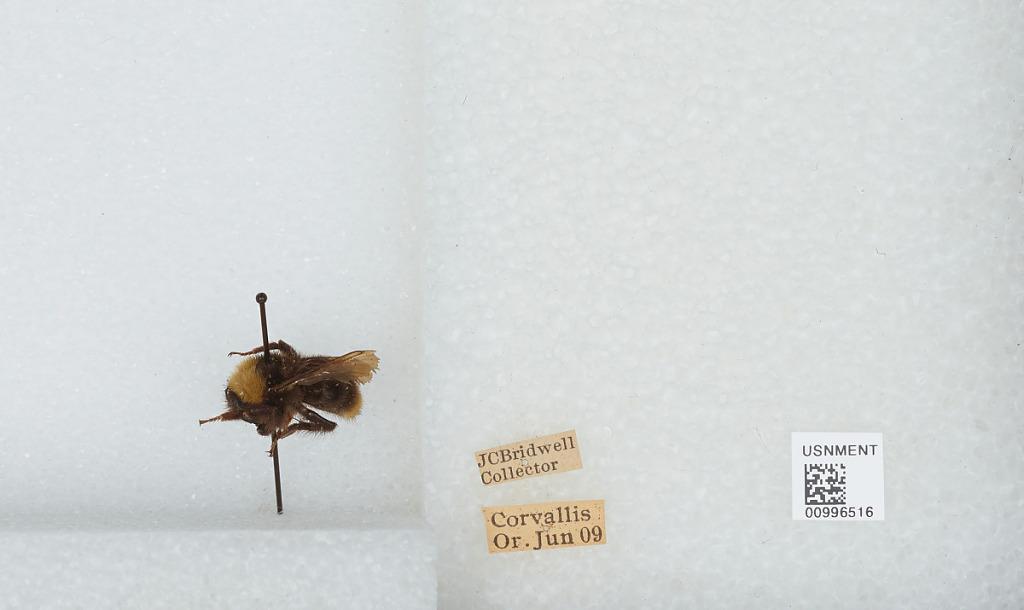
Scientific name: Bombus (Fervidobombus) californicus Smith
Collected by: J. Bridwell
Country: United States
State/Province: Oregon
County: Benton
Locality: Corvallis
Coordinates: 44.5667, -123.283